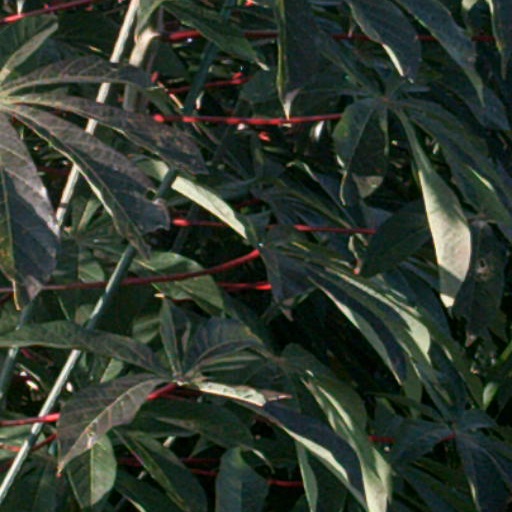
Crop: cassava